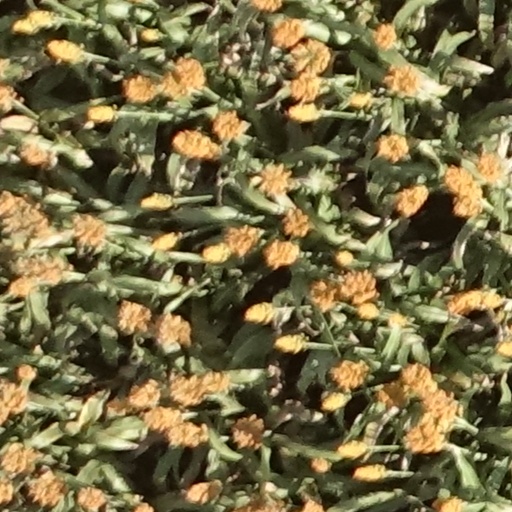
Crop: sorghum